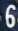
Number: 6